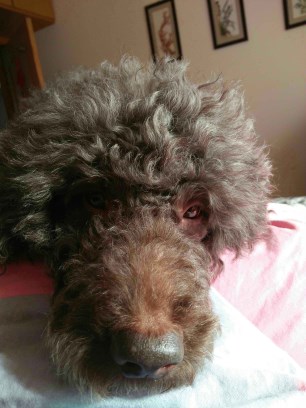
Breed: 2925-n000114-toy_poodle